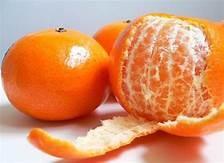
Label: mandarine